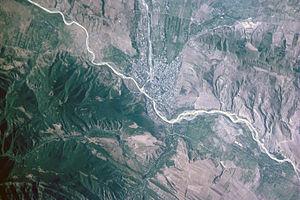
Gori est une ville industrielle située en Géorgie, dans la région de Kartlie intérieure. Située à la confluence des rivières Liakhvi et Koura, la ville fut fondée par un des plus grands rois de Géorgie, David le Bâtisseur. Sa population s'élève à 50 000 habitants. La vieille ville a été en grande partie détruite lors d'un tremblement de terre en 1920.